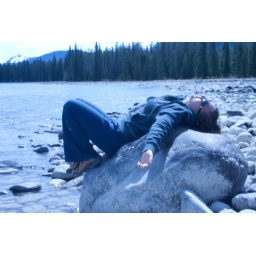
a girl made in the shape of a rock